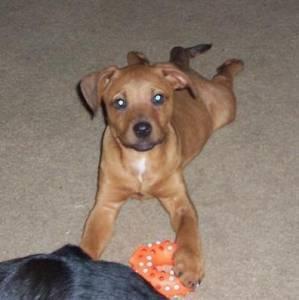
american pit bull terrier